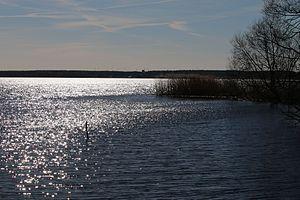
Le lac Hammarsjön est un lac de Suède d'une superficie de 16,8 km², situé au sud de Kristianstad.